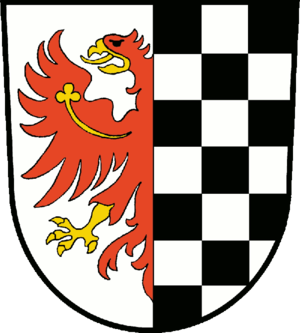
Mark Landin est une commune allemande de l'arrondissement d'Uckermark dans le Brandebourg qui résulte de la fusion, le 31 décembre 2001 de trois anciennes communes rurales: celle de Grünow, Landin et de Schönermark. Sa population comptait 1 099 habitants au 31 décembre 2010. Elle se trouve dans une région naturelle de lacs et de paysages protégés.